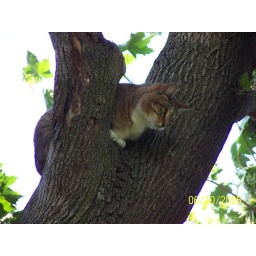
cat in the tree